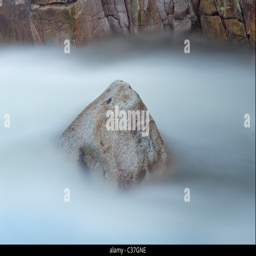
a rock stands in the river as the water flows past